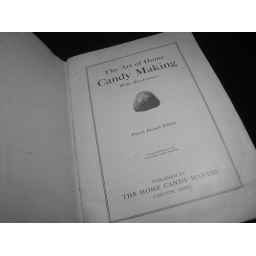
Bought it years ago at a library book sale in White Pine.